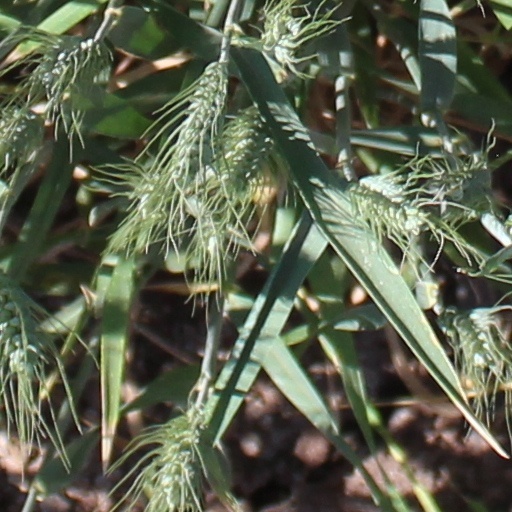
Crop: wheat